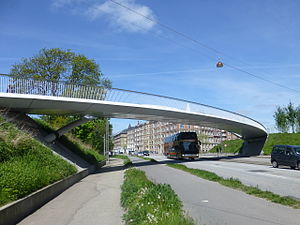
Åbuen
Åbuen over Ågade.
Åbuen er en kombineret gang- og cykelbro, der fører cykelruten Den Grønne Sti over Ågade på Nørrebro i København. Broen blev taget i brug 21. juni 2008.